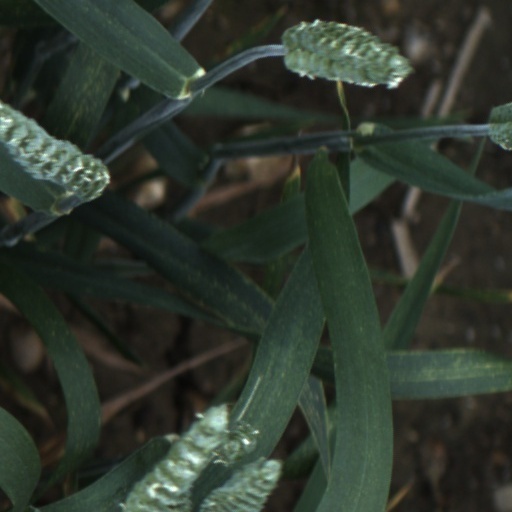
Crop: wheat